Donna Freedman

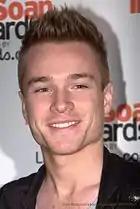
Sam Clark played Ringo Brown

Towards the end of 2009, Donna and Ringo's relationship goes through a rocky patch and during schoolies week, Donna sleeps with Andrew Robinson (Jordan Patrick Smith). Andrew later turns up in Erinsborough, much to Donna's shock. Robbie said that Donna begins to "freak out" because she did not expect to see Andrew again and now he could tell everyone what happened between them. Robbie added "Ringo and Donna were definitely going through a rocky patch for a while, but things were starting to look up. If she comes clean, they might find a way to work through it. But it doesn't look good." Sam Clark said that Ringo and Donna's love for each other is very strong, but he was not sure if it was strong enough to survive a betrayal. Robbie and Clark also said that the couple were heading in different directions career-wise and it would be challenging for them. Donna later begins an affair with Andrew after he helps her out and then puts pressure on her to give in to their attraction. Robbie said that Donna is "flattered" by Andrew's interest in her and when Ringo puts his career before her, Andrew tells Donna what she wants to hear. On Andrew and Donna's compatibility, Robbie said, "Andrew's more into the fashion scene than Ringo. He's suave and well-dressed, and he's an aspiring businessman. He's perfect for the world Donna is trying to get into." However, Robbie admitted that Ringo is the perfect guy for Donna as they balance each other out well. Ringo leaves for Sydney after finding out Donna cheated on him and when he returns his relationship with Donna is "frosty". Robbie commented on the ex-couple's future and said "I think at the moment it's quite in the balance. It's right up to the network at the moment as to whether they'll get back together or not."